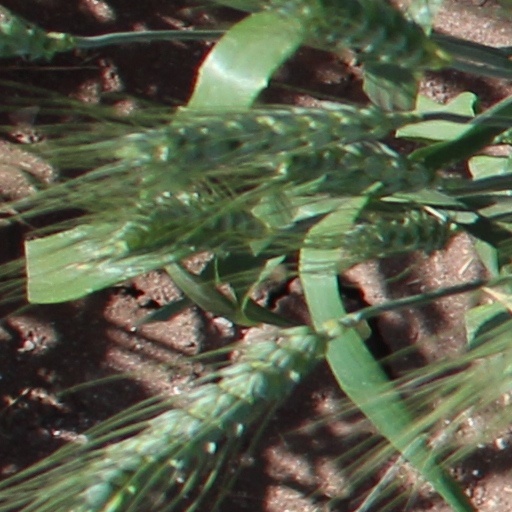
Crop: wheat